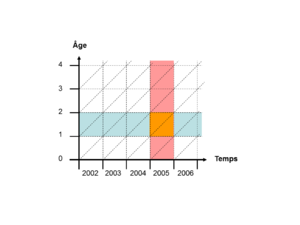
Fig 9_V02
Le diagramme de Lexis est un outil, utilisé essentiellement en démographie et en actuariat, qui permet de localiser, sur une figure à deux axes, des événements et des effectifs de population en fonction du temps.